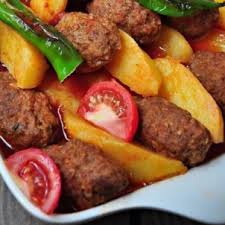
Yemek: izmir_kofte